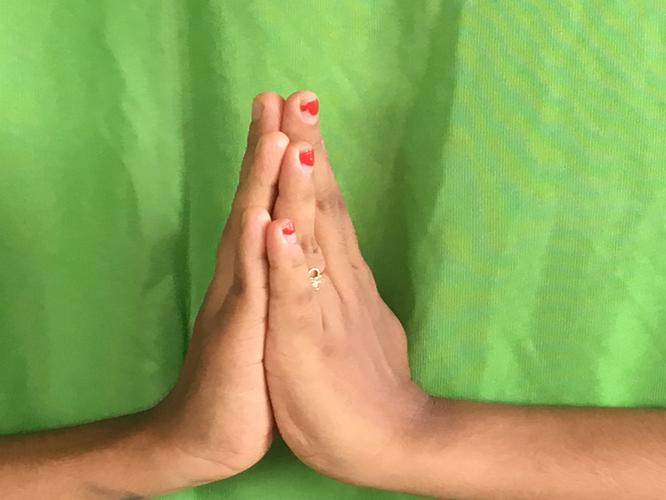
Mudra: Anjali
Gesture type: double_hand